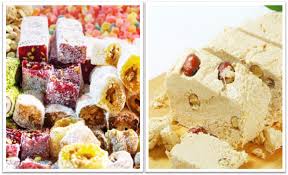
Yemek: lokum